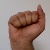
The image shows a hand gesture representing the letter 'A' in Indian Sign Language.